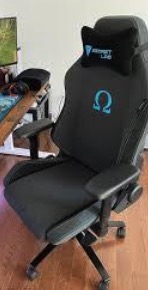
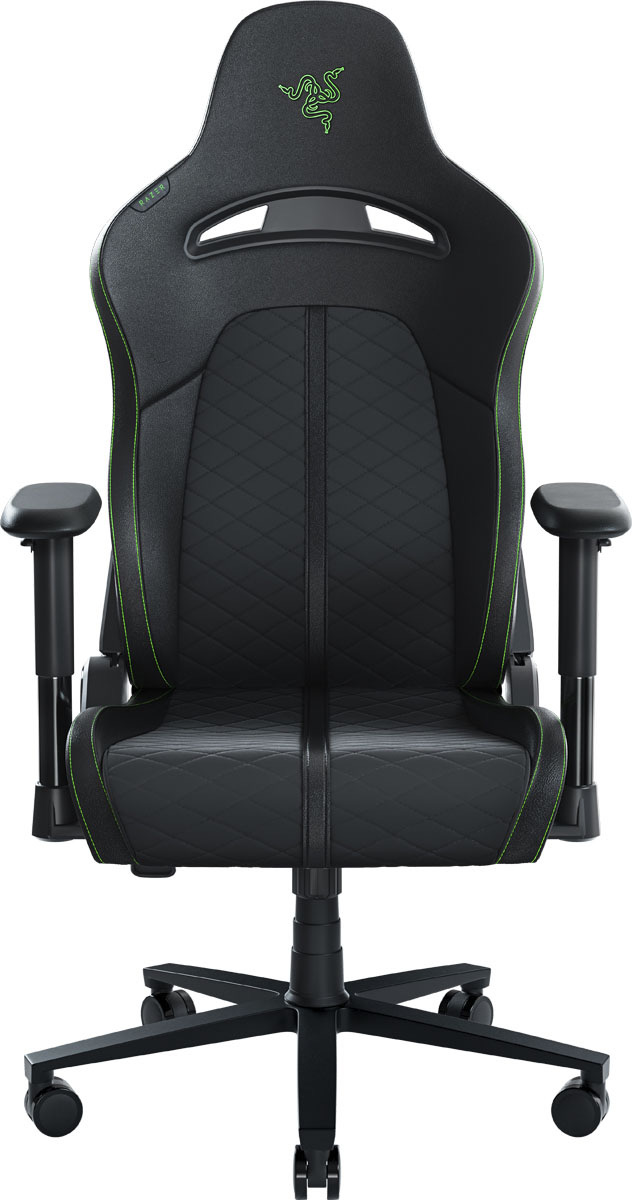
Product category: items_chair
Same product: no